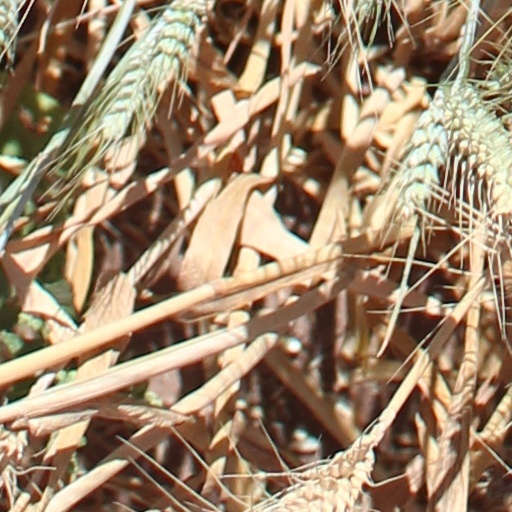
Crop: wheat